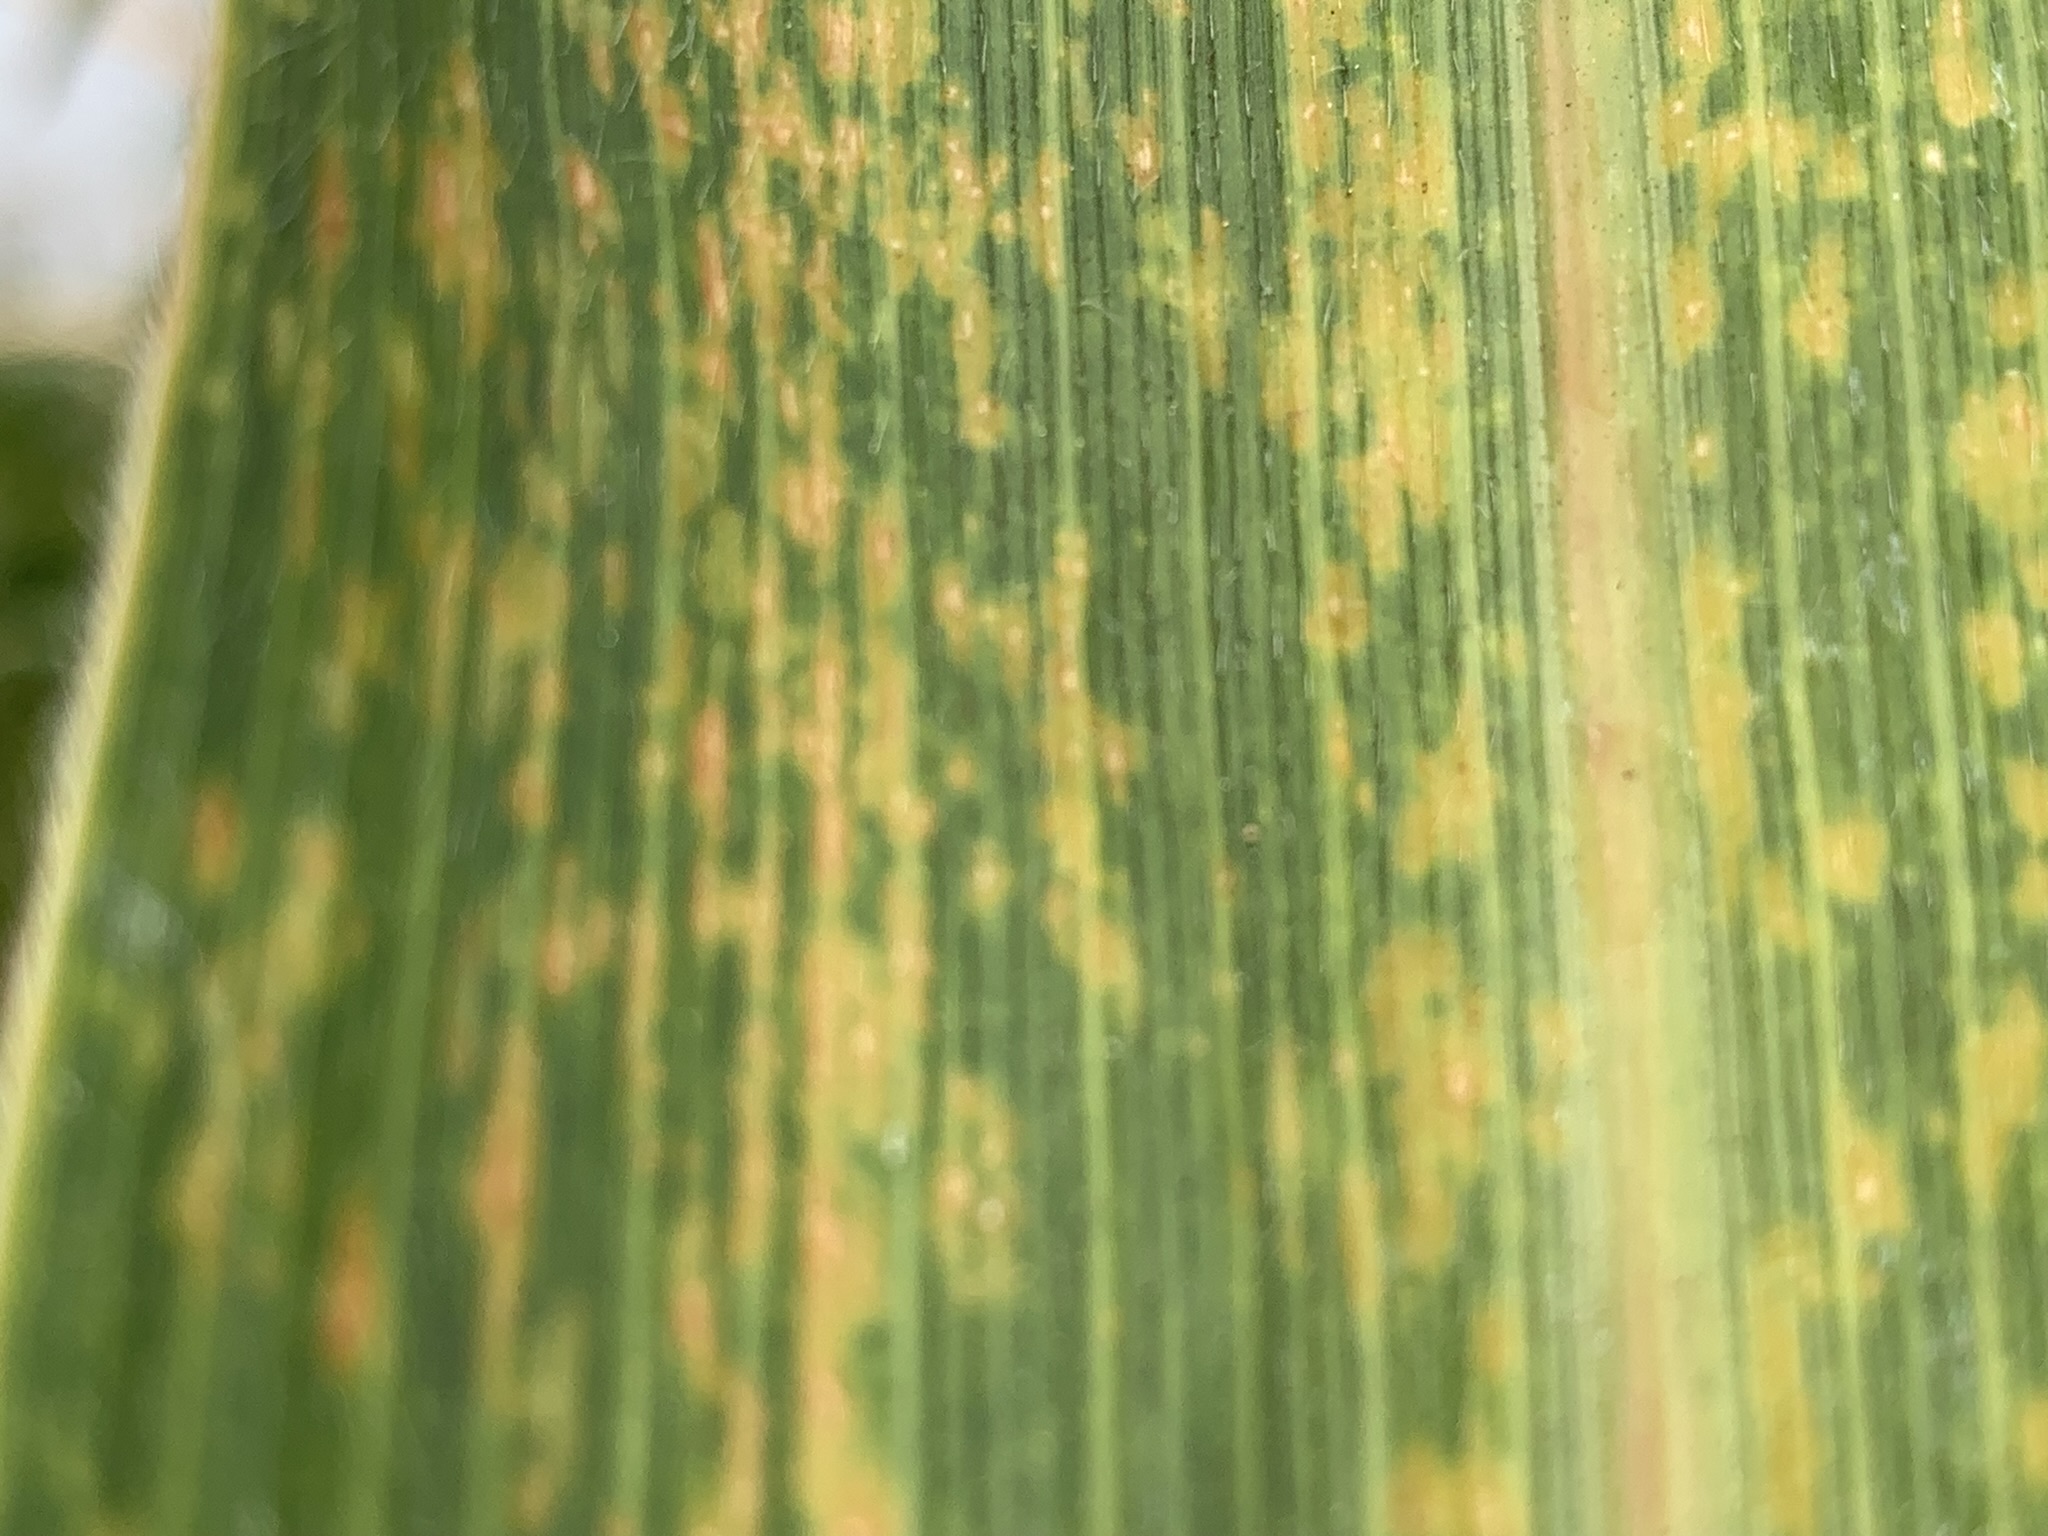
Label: MLN